Sumo Fighter: Tōkaidō Basho

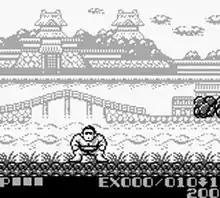
Screenshot showing the graphics.

The player can get experience and grow a sumo wrestler. Heiseiyama can perform four special techniques: "harite", "shiko", "buchikamashi" and "nage". "Harite" is slapping the opponent's face with an open hand, "Shiko" creates quake and all the enemies will be damaged, "Buchikamashi" is charge and it is more powerful than "Harite", however it isn't effective against all bosses. "Nage" is throwing. If the enemy is stopped by his "Harite", he can throw.